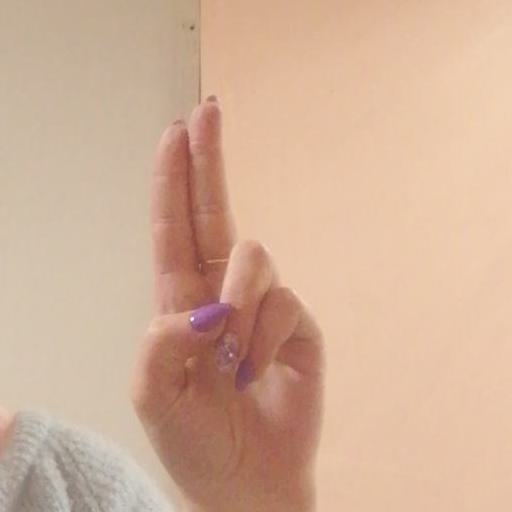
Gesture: two_up